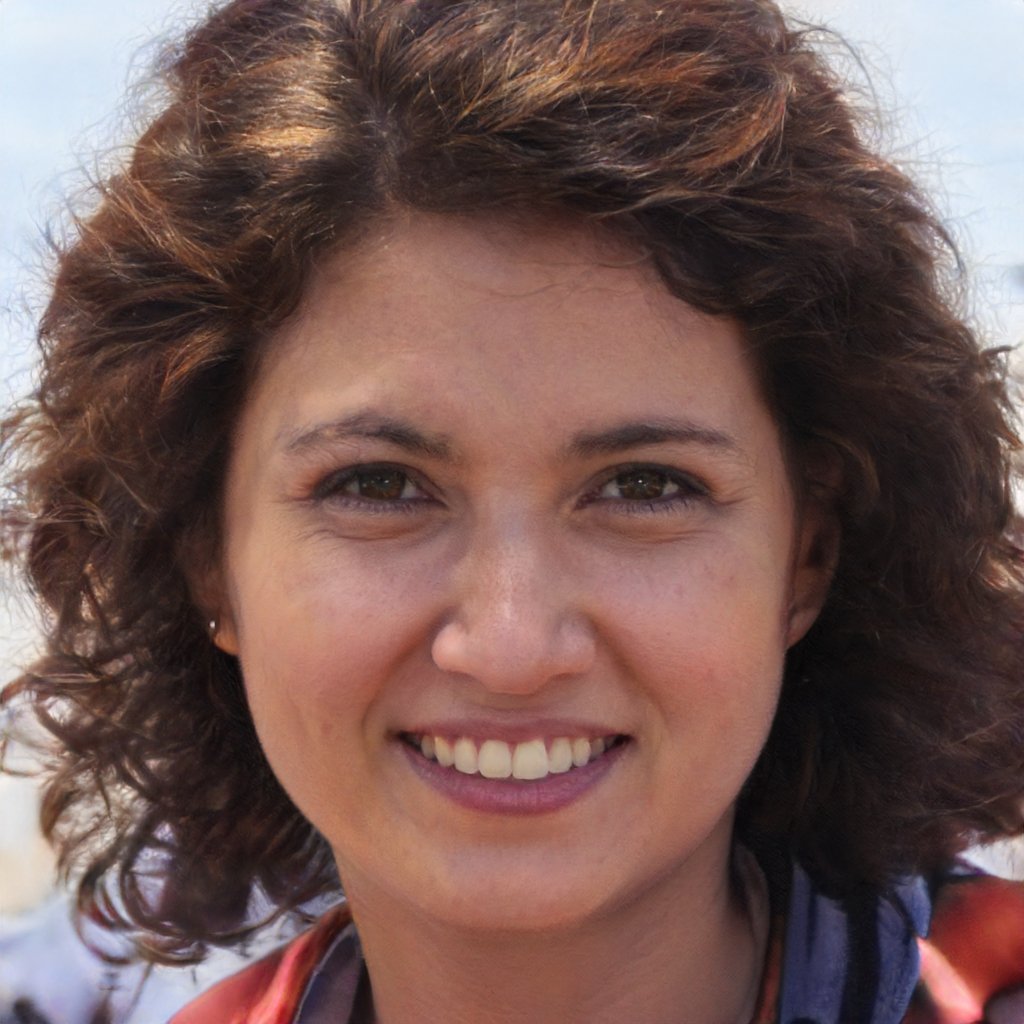
Gender: Female